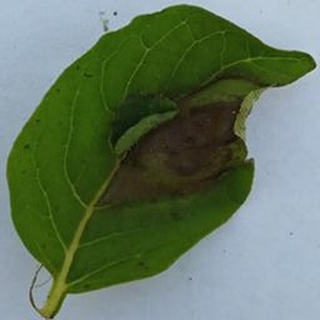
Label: potato_late_blight